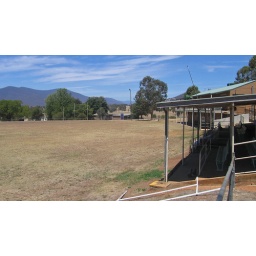
AFL club house and field in Victoria.